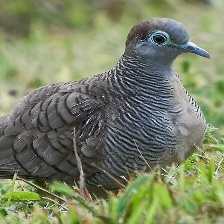
Species: ZEBRA DOVE
Scientific name: GEOPELIA STRIATA